Mazda CX-3

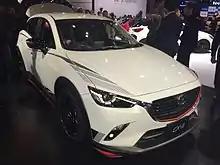

The Mazda CX-3 Racing Concept was unveiled at the 2015 Tokyo Auto Salon, and a few days later at the North American International Auto Show in Detroit. It sports front lip and roof spoilers, side skirts, coloured accents and larger 19 inch wheels and tires. The concept also rides on an adjustable suspension, and includes a racing air intake kit and a sports muffler.